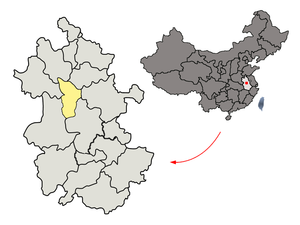
Huainan / Administrative enheder
Huainans beliggenhed i Anhui
Huainan er en by på præfekturniveau i provinsen Anhui i den centrale del af Kina. Den har et areal på 2.596,4 km², og befolkningen anslås til 2,31 millioner mennesker. Floden Huai He løber gennem præfekturet.